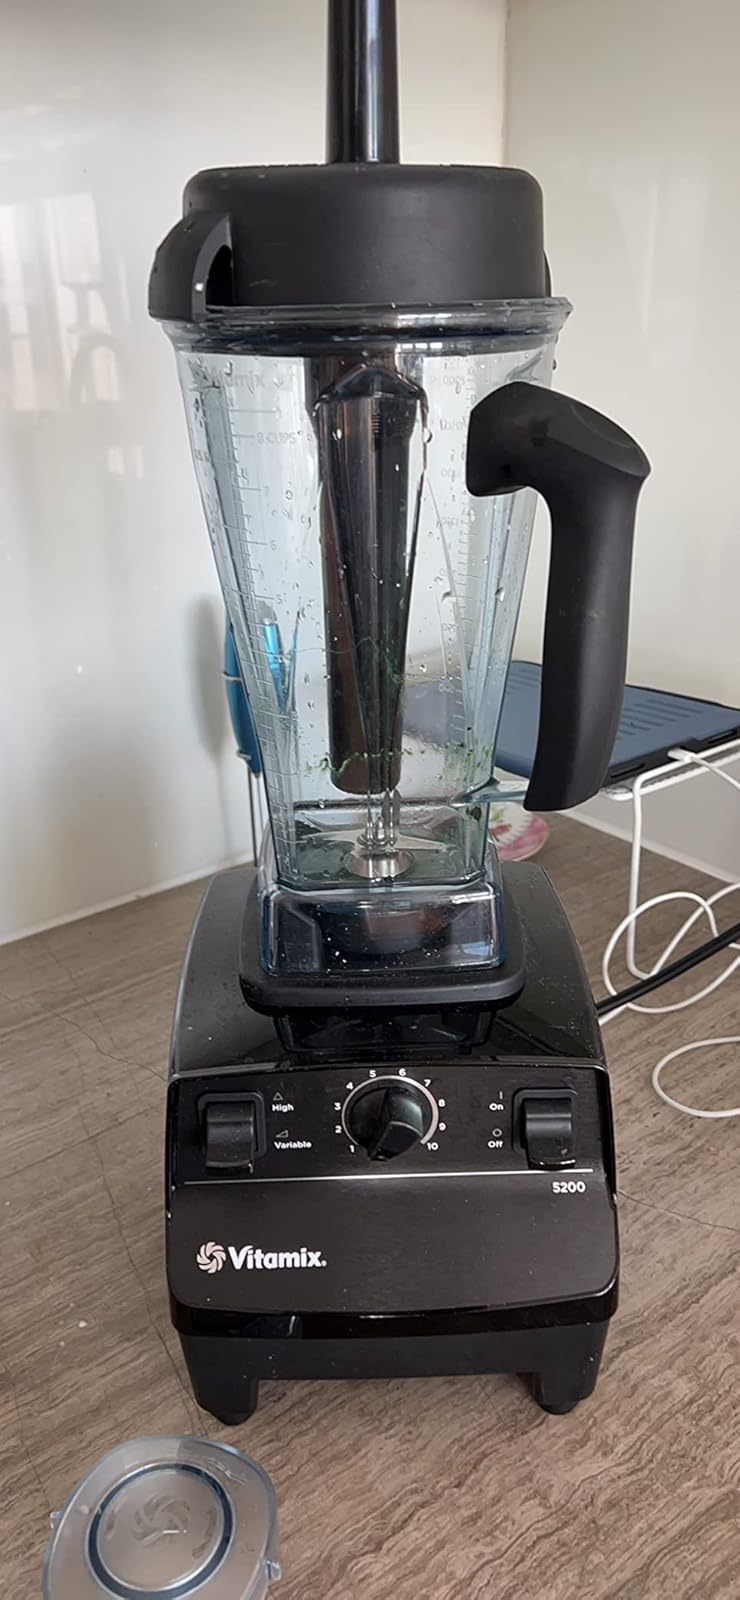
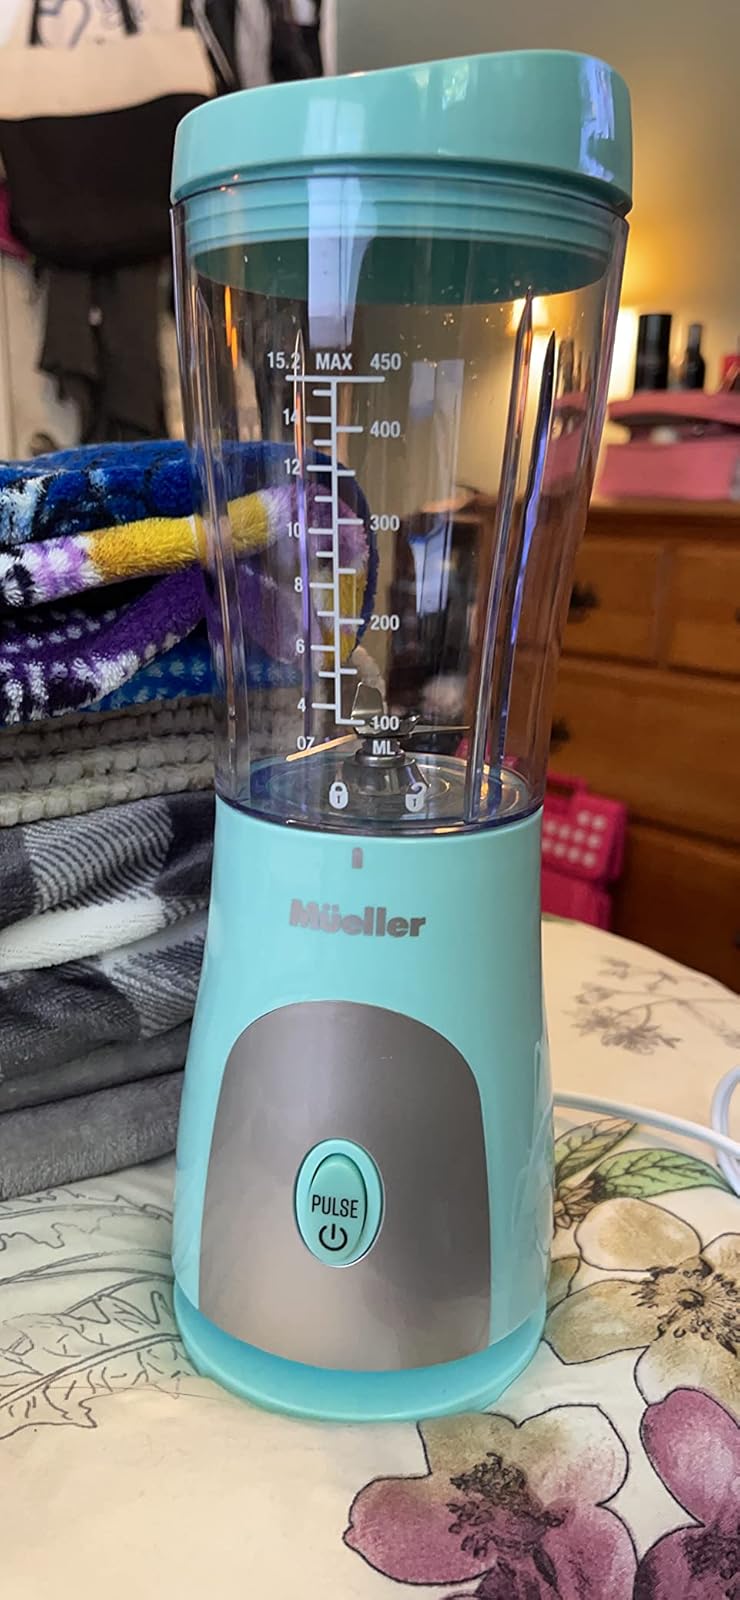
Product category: items_blender
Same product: no